Ethel Turner

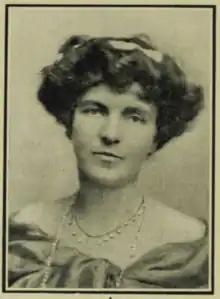
Ethel Turner 1912

She was born Ethel Mary Burwell in Doncaster in England. Her father died when she was two, leaving her mother Sarah Jane Burwell with two daughters (Ethel and Lillian). A year later, Sarah Jane married Henry Turner, who was 20 years older and had six children of his own. Sarah Jane and Henry had a daughter, Rose. Henry Turner died suddenly, leaving Sarah Jane with nine children and little income. In 1879 Sarah Jane moved to Australia with Ethel, Lillian, and Rose; within the next two years she married Charles Cope and gave birth to his son Rex.